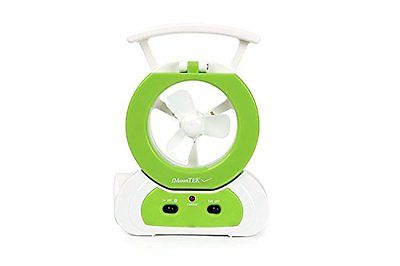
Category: fan